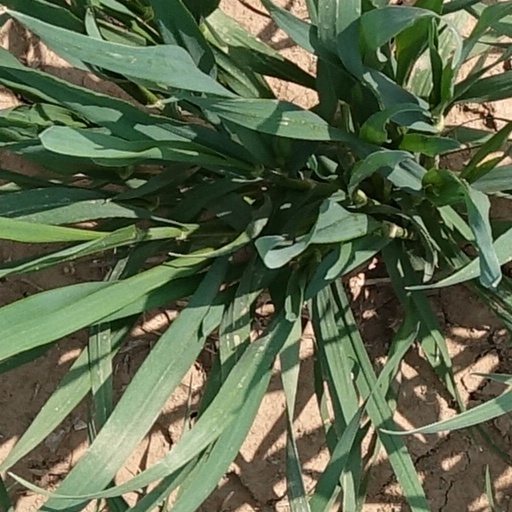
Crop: wheat